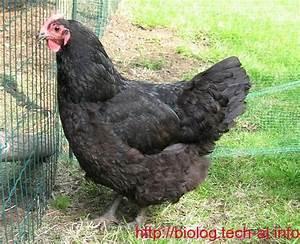
chicken